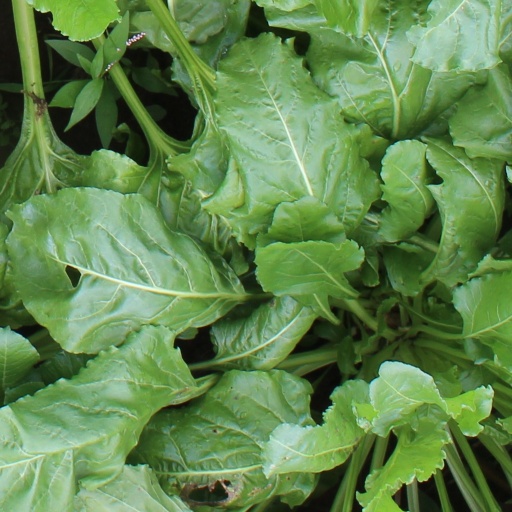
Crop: sugar beet